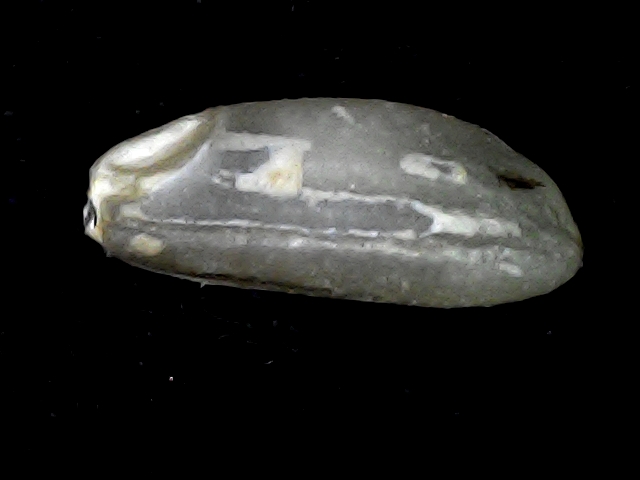
Rice variety: BD91